Benito Raman

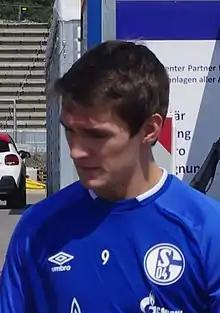
Raman with Schalke 04 in 2020

Benito Raman (born 7 November 1994) is a Belgian professional footballer who plays as a forward for Belgian Pro League club Mechelen.